Isis Downs Woolshed

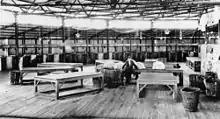
Interior view, circa 1925

Internally, the woolshed has two levels - the main floor, high-set, of timber construction, and semi-circular; and a much smaller ground level floor, of concrete, along the rear, straight wall. There are no internal wall or roof linings, leaving the shed structural components clearly visible. The woolshed has a steel superstructure, with a central pillar that sits directly under the apex of the roof; located at the mid-rear point of the top roof tier. Steel web trusses radiate out from the central pillar over a clear space of . The trusses terminate at supporting steel posts, which frame the 52 shearing bays that follow the curve of the semicircle. Mechanical shearing motors are mounted on the tally boards above each bay, with smaller holding pens located between the bays and the exterior wall. The current motors are modern upgrades but an example of an original motor survives within the shed. The large open space between the central pillar and the bays was used to sort and class the fleeces. Wool presses are located on the rear edge of the timber floor and extend down to the narrow concrete ground level.